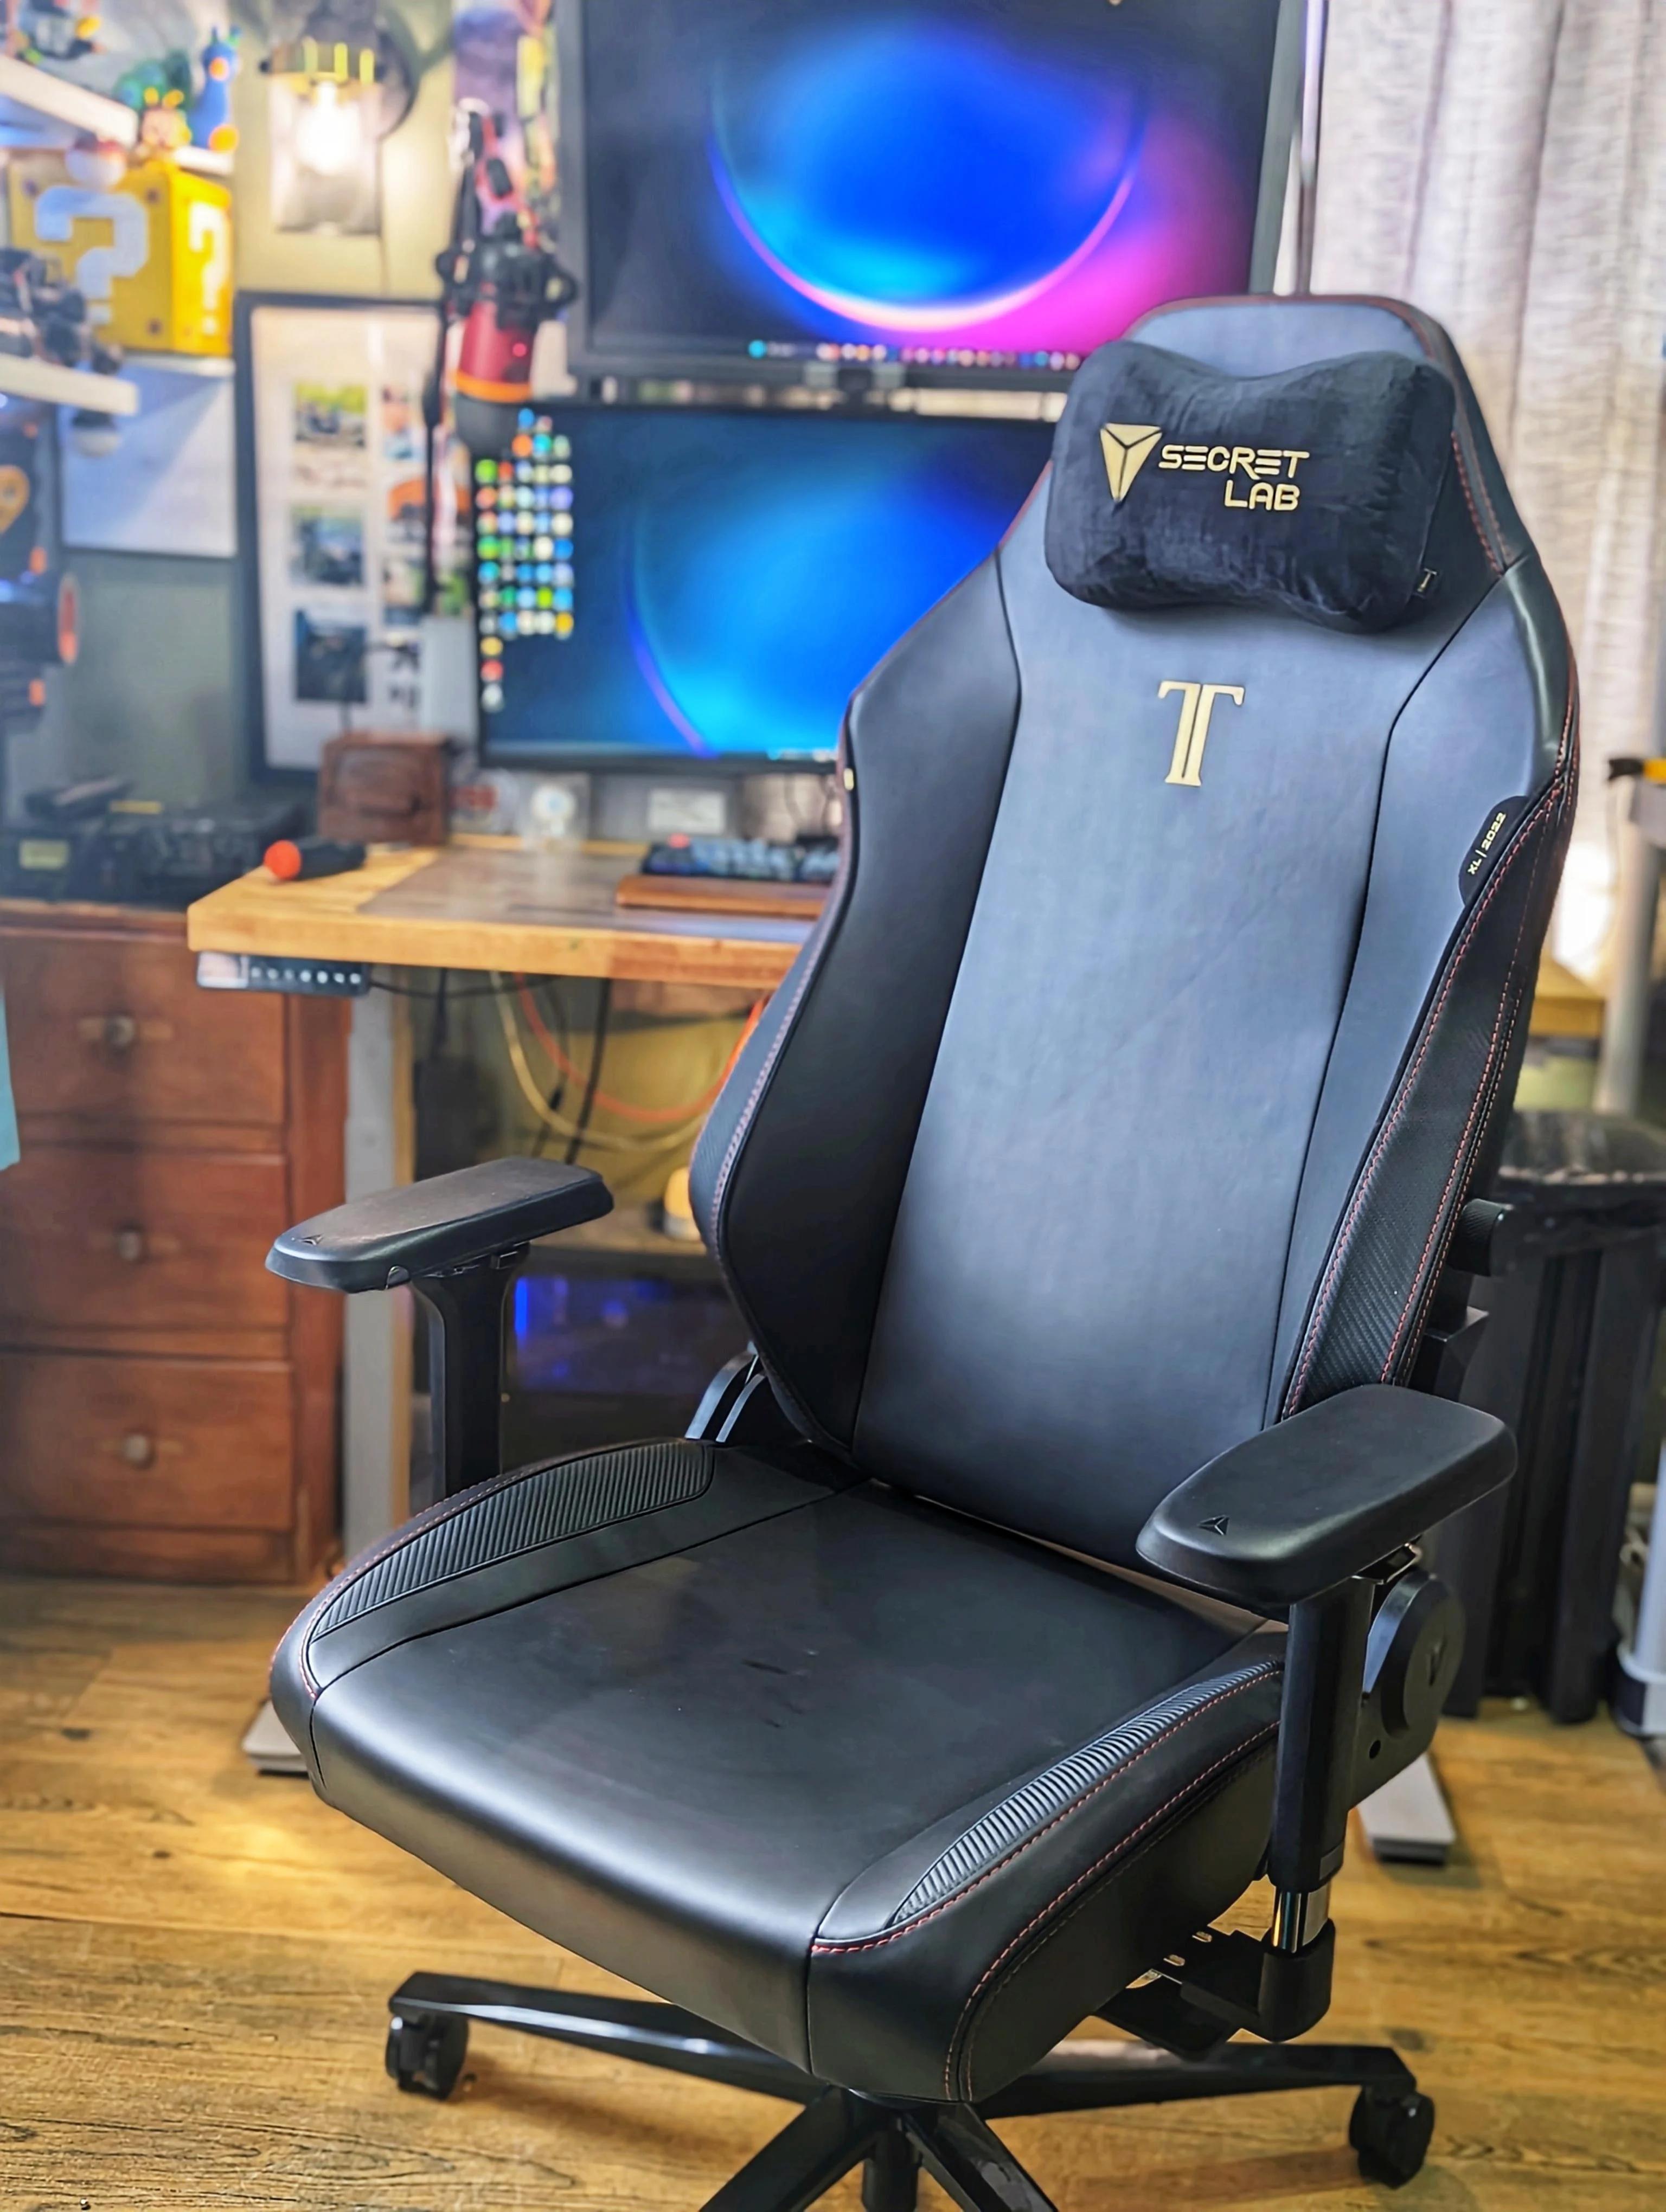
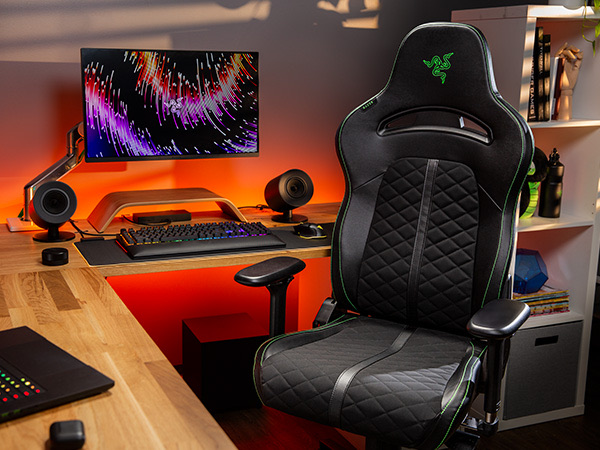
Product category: items_chair
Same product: no